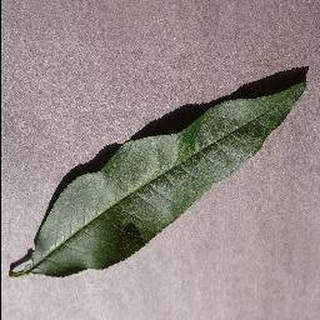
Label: healthy_peach